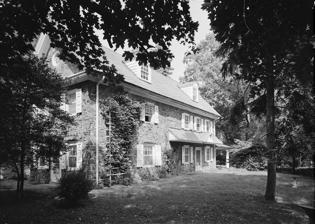
Building: Wynnestay
Country: United States of America
Year built: 1689
Historic house in Pennsylvania, United States United States historic place Wynnestay U.S. National Register of Historic Places (1973 photograph) Show map of Philadelphia Show map of Pennsylvania Show map of the United States Location 5125 Woodbine Ave., Philadelphia , Pennsylvania Coordinates 39°59′38.5″N 75°13′49.5″W / 39.994028°N 75.230417°W / 39.994028; -75.230417 Area less than one acre Built 1689, 1904 Architect Walter Smedley Architectural style Colonial Revival NRHP reference No. 08001270 Added to NRHP December 30, 2008 Wynnestay or Wynnstay is an historic, American residence that is one of the oldest extant houses located in Philadelphia , Pennsylvania . It was added to the National Register of Historic Places in 2008 and is available for touring by appointment only. History and architectural features This two-and-a-half-story house was built in 1689 as the residence of Dr. Thomas Wynne , the personal physician of William Penn , the founder of Pennsylvania . Wynne was also the first Speaker of the Pennsylvania Provincial Assembly . The land surrounding Wynnestay was developed starting around 1895 with the encouragement of Pennsylvania Railroad President George B. Roberts , and the building of the nearby Wynnefield Station . The house was extensively renovated in 1904, with the addition of a large ell that was designed by Walter Smedley. The home was added to the National Register of Historic Places in 2008, and is available for touring by appointment only. References Philadelphia portal